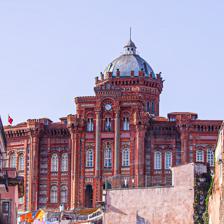
Building: Phanar Greek Orthodox College
Country: Unknown
Year built: 1883
Private school in Istanbul, Turkey Phanar Greek Orthodox College (Great School of the Nation) Μεγάλη του Γένους Σχολή Location Istanbul Turkey Coordinates 41°01′44″N 28°56′56″E / 41.029°N 28.949°E / 41.029; 28.949 Information Former name Ecumenical Patriarchal School (4th–6th centuries) Great Step Mega Vima (6th-8th centuries) Patriarchal Academy (9th–13th centuries) Patriarchal School (14th century – 1804) Patriarchal School of Ksirokrini (1804–1849) Great School of the Nation (1849–present) Type Private school Established 1597 ; 428 years ago ( 1597 ) Status Open School district Fener Principal Dimitri Zotos Student Union/Association Megaloscholites' Association Phanar Greek Orthodox College or Phanar Roman Orthodox Lyceum ( Turkish : Özel Fener Rum Lisesi ), known in Greek as the Great School of the Nation and Patriarchal Academy of Constantinople ( Greek : Μεγάλη του Γένους Σχολή , Megáli toú Genous Scholí ), is the oldest surviving and most prestigious Greek Orthodox school in Istanbul , Turkey . The school, like all educational institutions in Turkey, is secular. History The college seen from a Greek house in Vodina Caddesi Established in its current form in 1454 by the Patriarch , Gennadius Scholarius who appointed the Thessalonian Matthaios Kamariotis as its first director. It soon became the school of the prominent Greek ( Phanariotes ) and other Orthodox families in the Ottoman Empire , and many Ottoman ministers as well as Wallachian and Moldavian princes appointed by the Ottoman state, such as Dimitrie Cantemir , graduated from it. The current school building is located near the Church of St. George in the neighborhood of Fener (Phanar in Greek), which is the seat of the Patriarchate . It is known among the locals with nicknames such as The Red Castle and The Red School . Designed by the Greek architect Konstantinos Dimadis, the current building was erected between 1881 and 1883 with an eclectic mix of different styles and at a cost of 17,210 Ottoman gold pounds, a huge sum for that period. The money was given by Georgios Zariphis , a prominent Greek banker and financier belonging to the Rum community of Istanbul. Despite its function as a school, the building is often referred to as "the 5th largest castle in Europe" because of its castle-like shape. The large dome at the top of the building is used as an observatory for astronomy classes and has a large antique telescope inside. Today the school, which is the "second largest" school after the Zografeion Lyceum , has six Turkish teachers, while the remaining fifteen are Greek. The school (like all minority schools, as it is compulsory by law) applies the full Turkish curriculum in addition to Greek subjects: Greek language, literature and religion. Gallery Phanar Greek Orthodox High School Phanar Greek Orthodox High School Phanar Greek Orthodox High School Phanar Greek Orthodox High School Phanar Greek Orthodox High School See also Phanar Ioakimio Greek High School for Girls Fener Greeks in Turkey Zografeion Lyceum List of schools in Istanbul Ottoman Greeks Notes